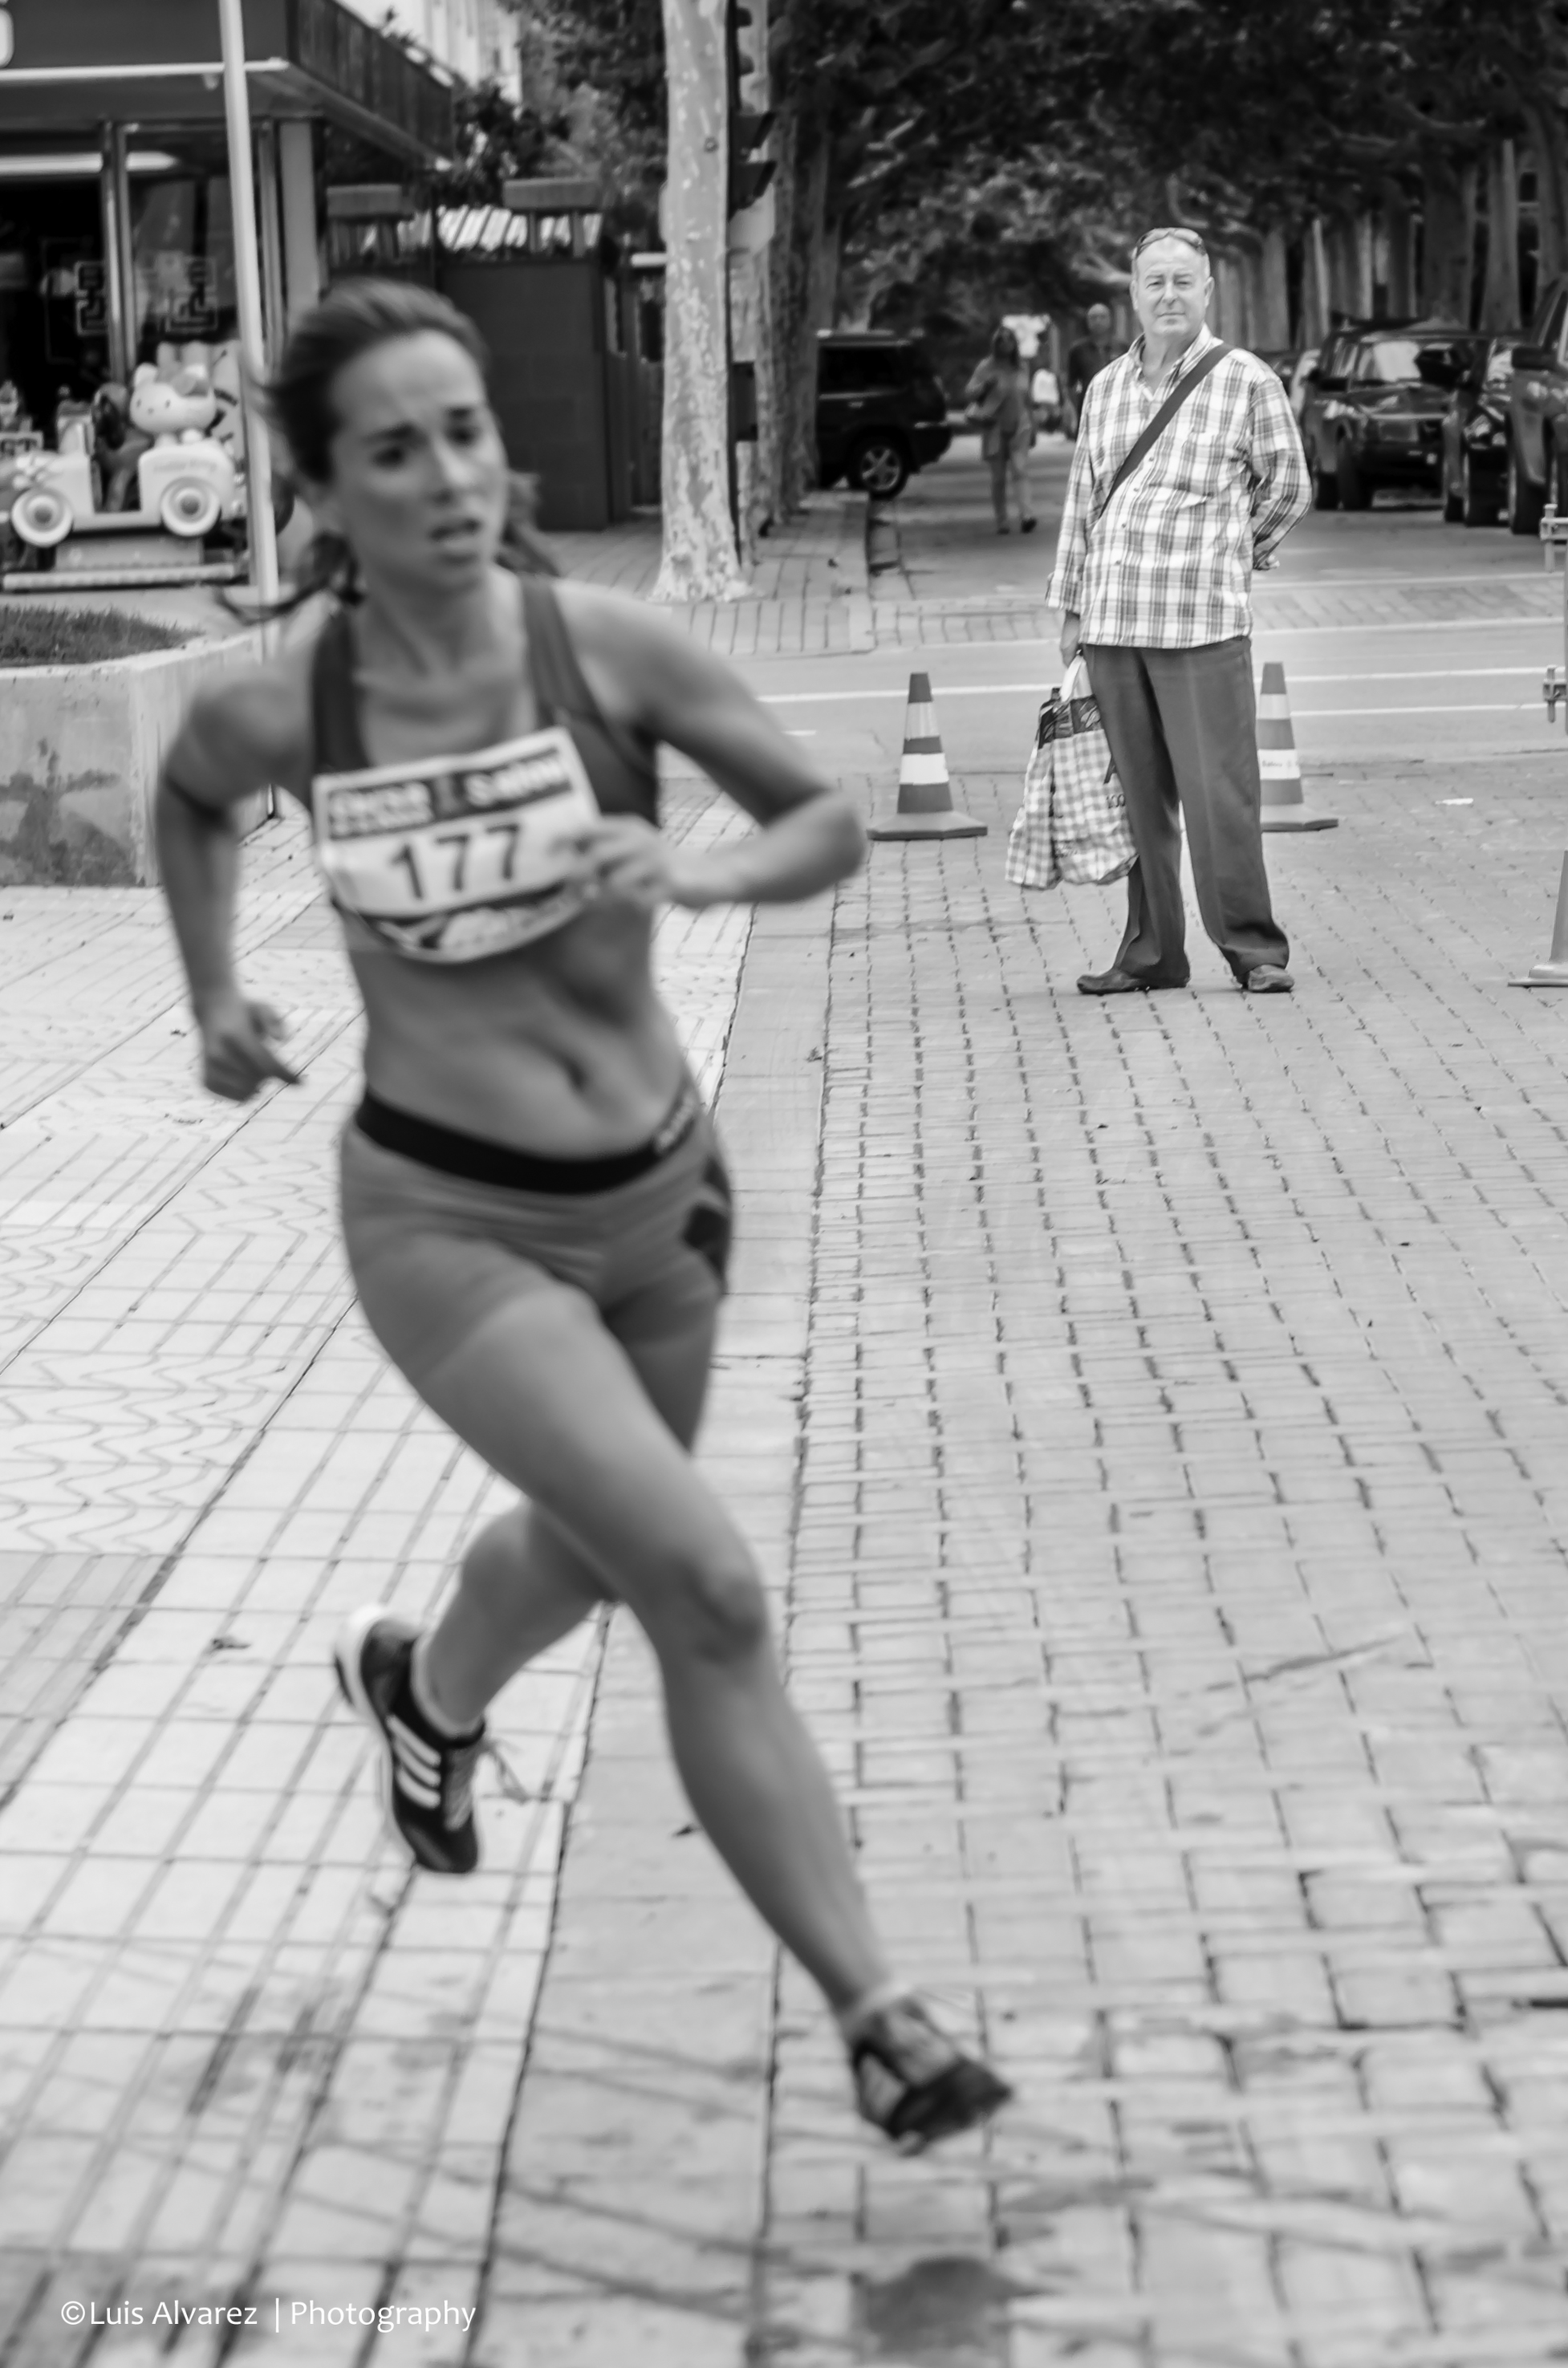
walking, person, black and white, white, street, photography, leg, portrait, jogging, runner, nikon, monochrome, streetphotography, bw, candid, 50mm, sports, footwear, photograph, snapshot, image, d7000, salou, maraton, monochrome photography, human positions, human action